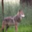
Label: wolf